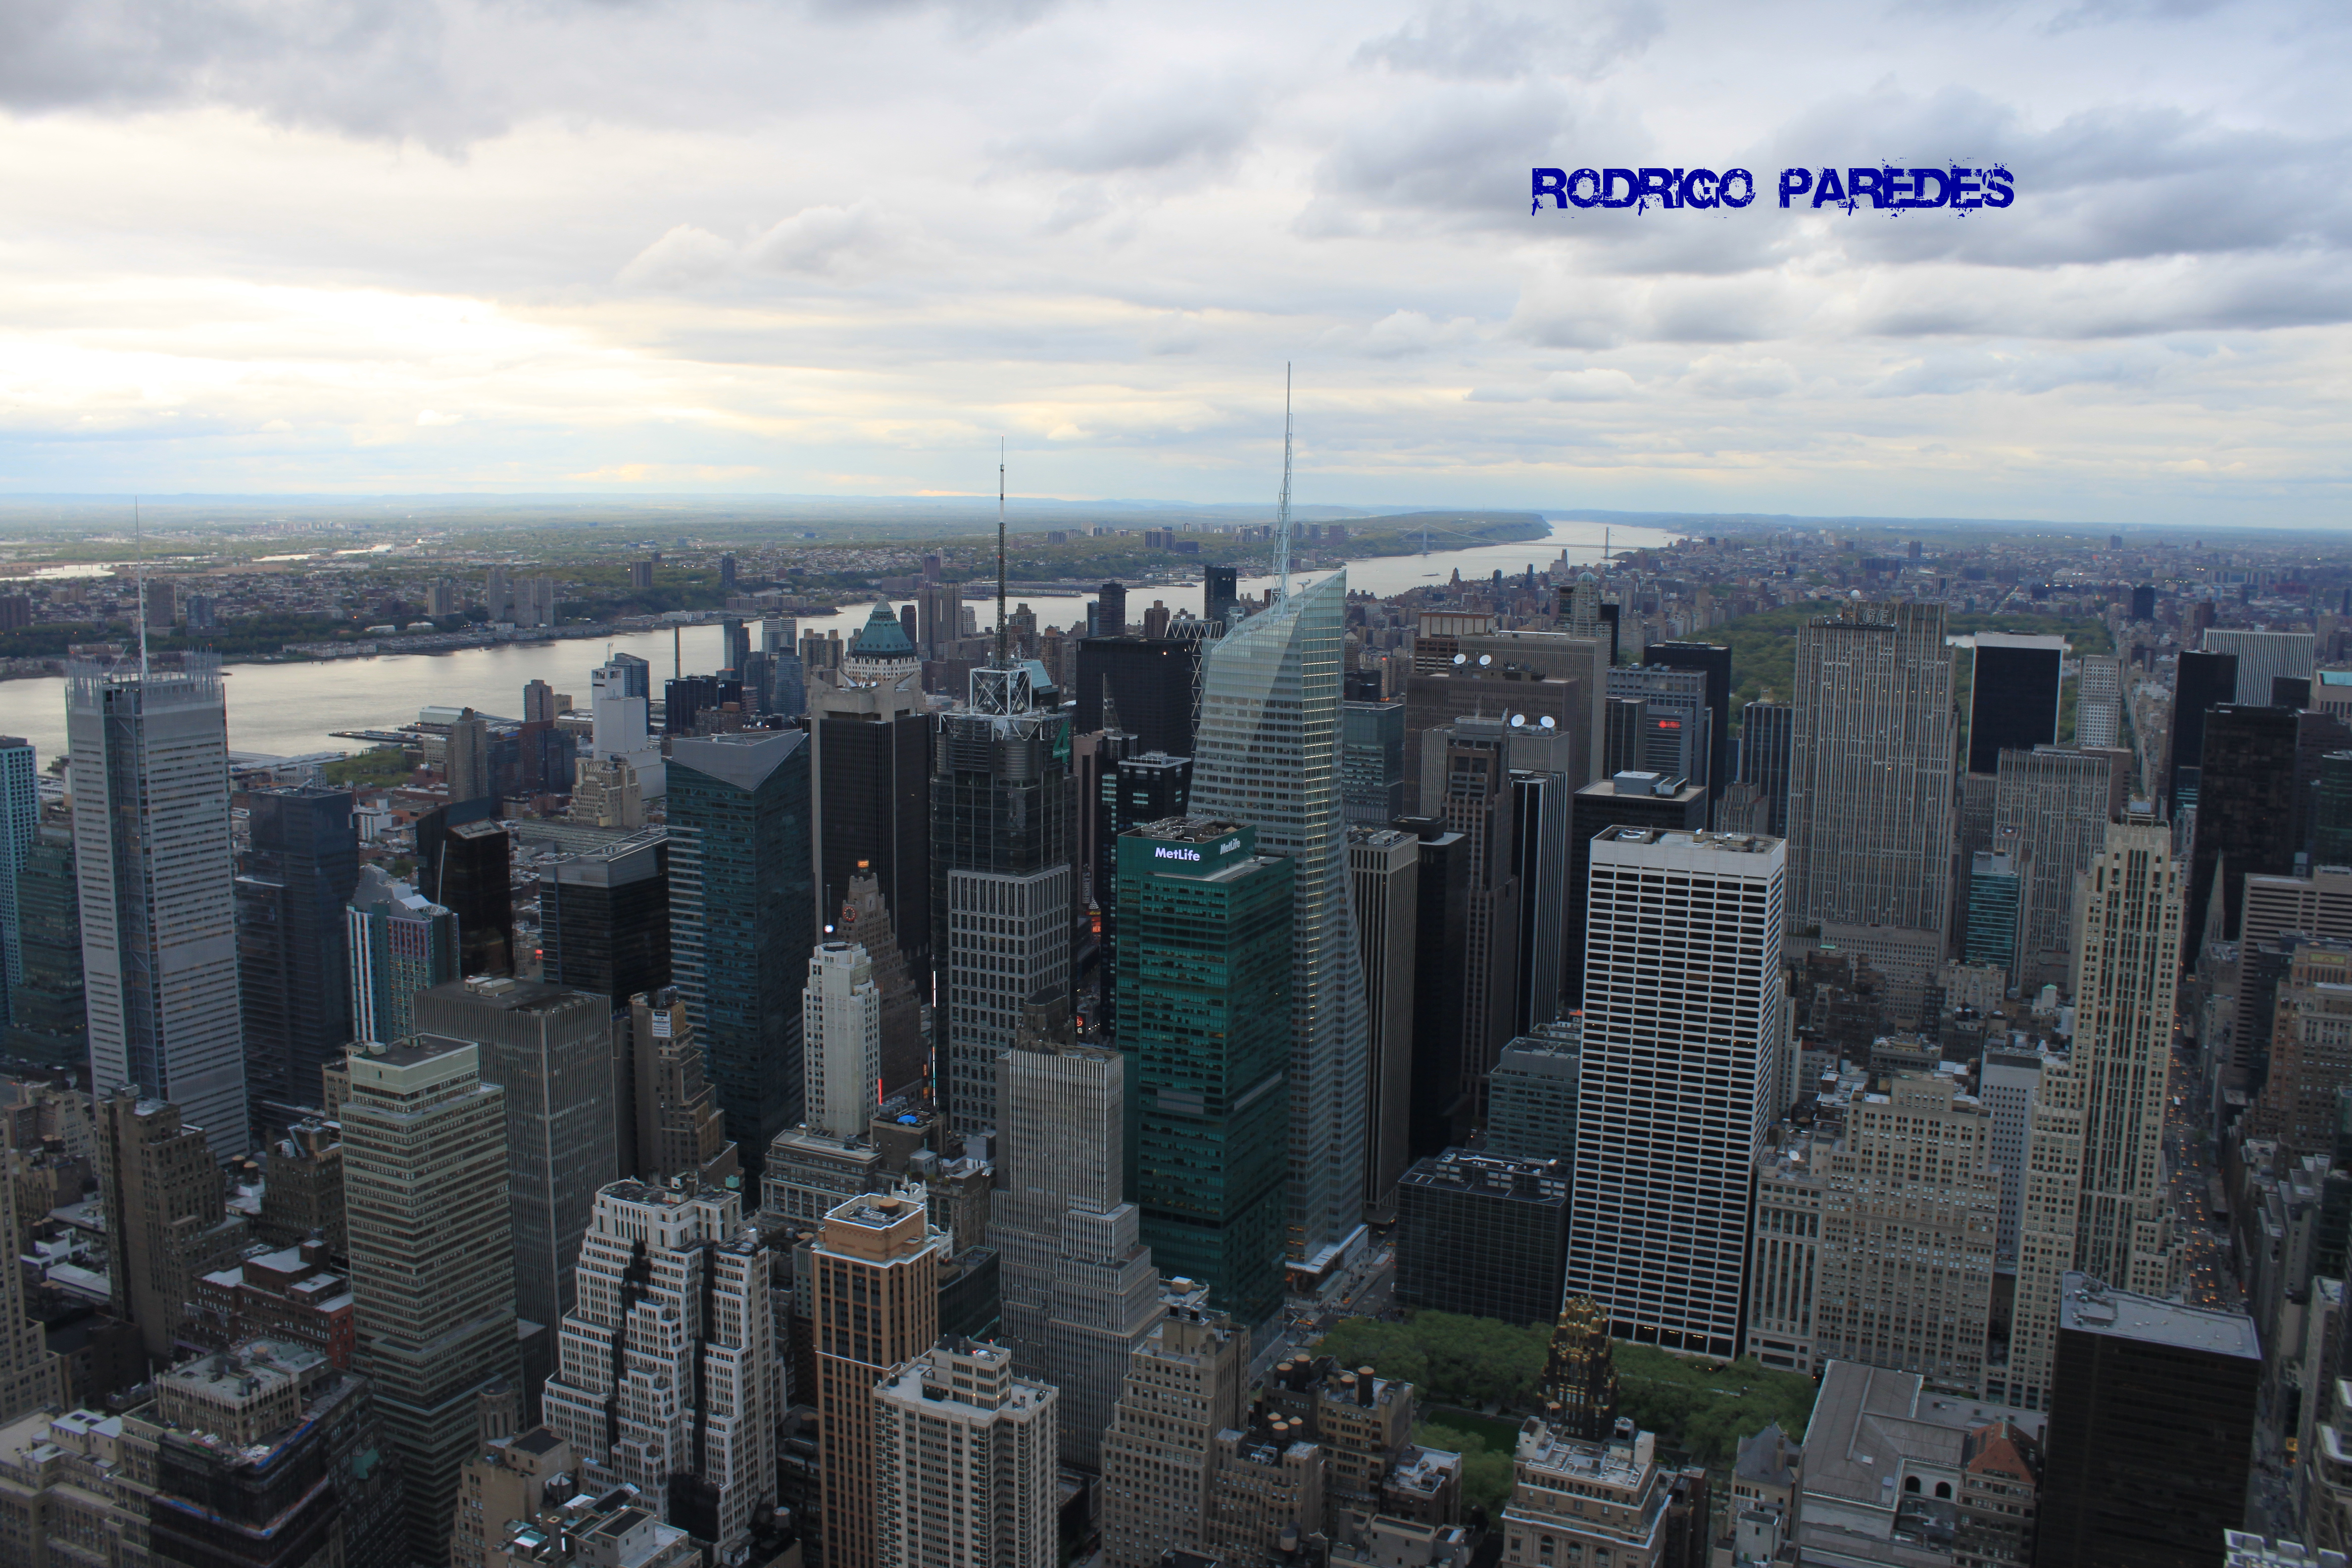
horizon, skyline, city, skyscraper, cityscape, panorama, downtown, tower, canon, usa, landmark, tower block, newyork, newyorkcity, new, york, metropolis, rodrigoparedes, aerial photography, urban area, residential area, geographical feature, human settlement, atmosphere of earth, metropolitan area